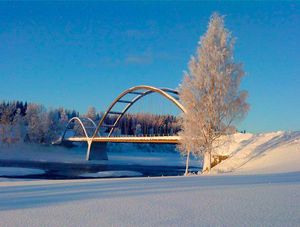
Rödåsel est une localité suédoise de 109 habitants dans la commune d'Umeå. Rödåsel couvre une superficie de 19 hectares et est située à proximité de la rivière Vindelälven.